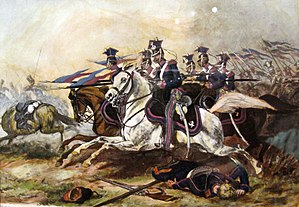
Eskadron
Polsk eskadron i 1830-31
Eskadron er navnet på en enhed på 100-150 ryttere, ledet af en ritmester. Dens størrelse svarer til fodfolkets kompagni. Senere benyttes betegnelsen eskadron for pansertroppernes underafdelinger med ca. 12 kampvogne.